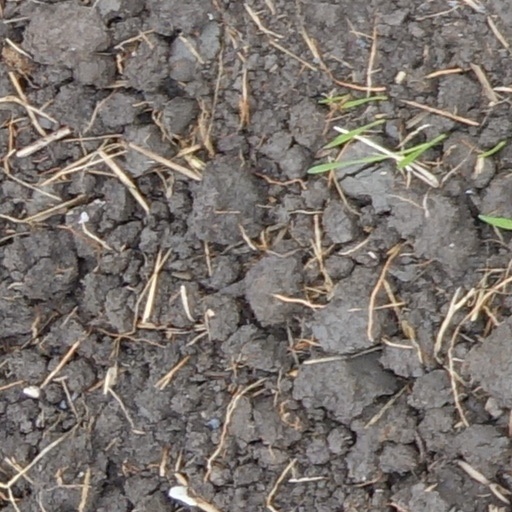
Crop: wheat